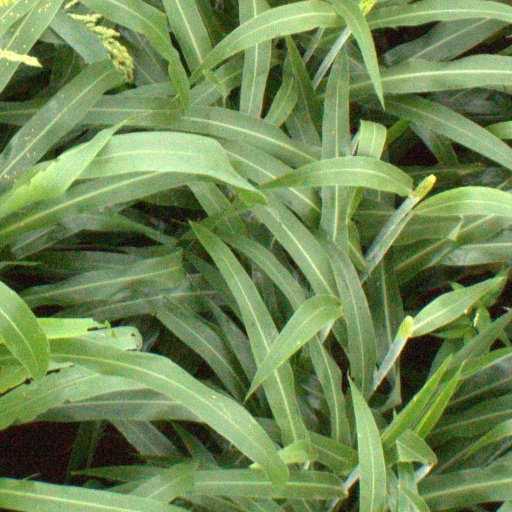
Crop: sorghum